Henry Alabaster

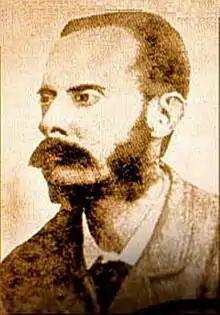

Henry Alabaster (22 May 1836 – 9 August 1884) was a British-born diplomat who became an advisor to King Chulalongkorn of Siam.